Mud Blood

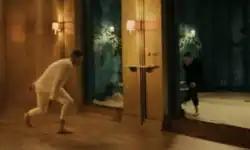
A shot from the music video. It portrays a fight between good and evil in form of a "dance-off" between two versions of Nottet separated by mirrors.

For promotion, Nottet performed "Mud Blood" on several occasions. He first appeared on Virgin Radio on 13 March 2017, followed by a performance for at the end of the month. In April, he sang on Qmusic, MNM, and Één. During Vevo France's Dscvr series, Nottet performed "Mud Blood" on 7 June 2017; he also appeared on Qmusic's Q-Beach House event in July 2017, on RFM in November 2017, as well as on RTBF in January 2018. "Mud Blood" was also included on the setlist of the singer's , which ran from 2017 to 2018. An accompanying music video for the track was uploaded onto Nottet's official YouTube channel on 21 July 2017, coinciding with the Belgian National Day. It was directed by Edouard Valette. During filming, Nottet got minorly injured when jumping into a mirror for a scene. He eventually shared a humorous tweet that read: "Comme quoi, briser la glace, ça fait mal!" (Like what, break the ice, it hurts!), alongside a picture of his arm covered with cuts.